Tolsa railway station

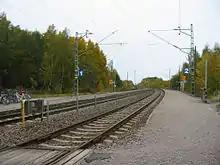
Tolsa in October 2003

Tolls was opened as a halt on 1 December 1905 as a "pysäkki" (a station of lower significance, translating to "stop", as prompted by recreational residences being built in the area after the opening of the railway. In the same year, a type "väntskjul" small station building was constructed; it was replaced by a new design by Thure Hellström in 1928. The station had its Finnish name, Tolsa, officialized in the same year on 24 May.